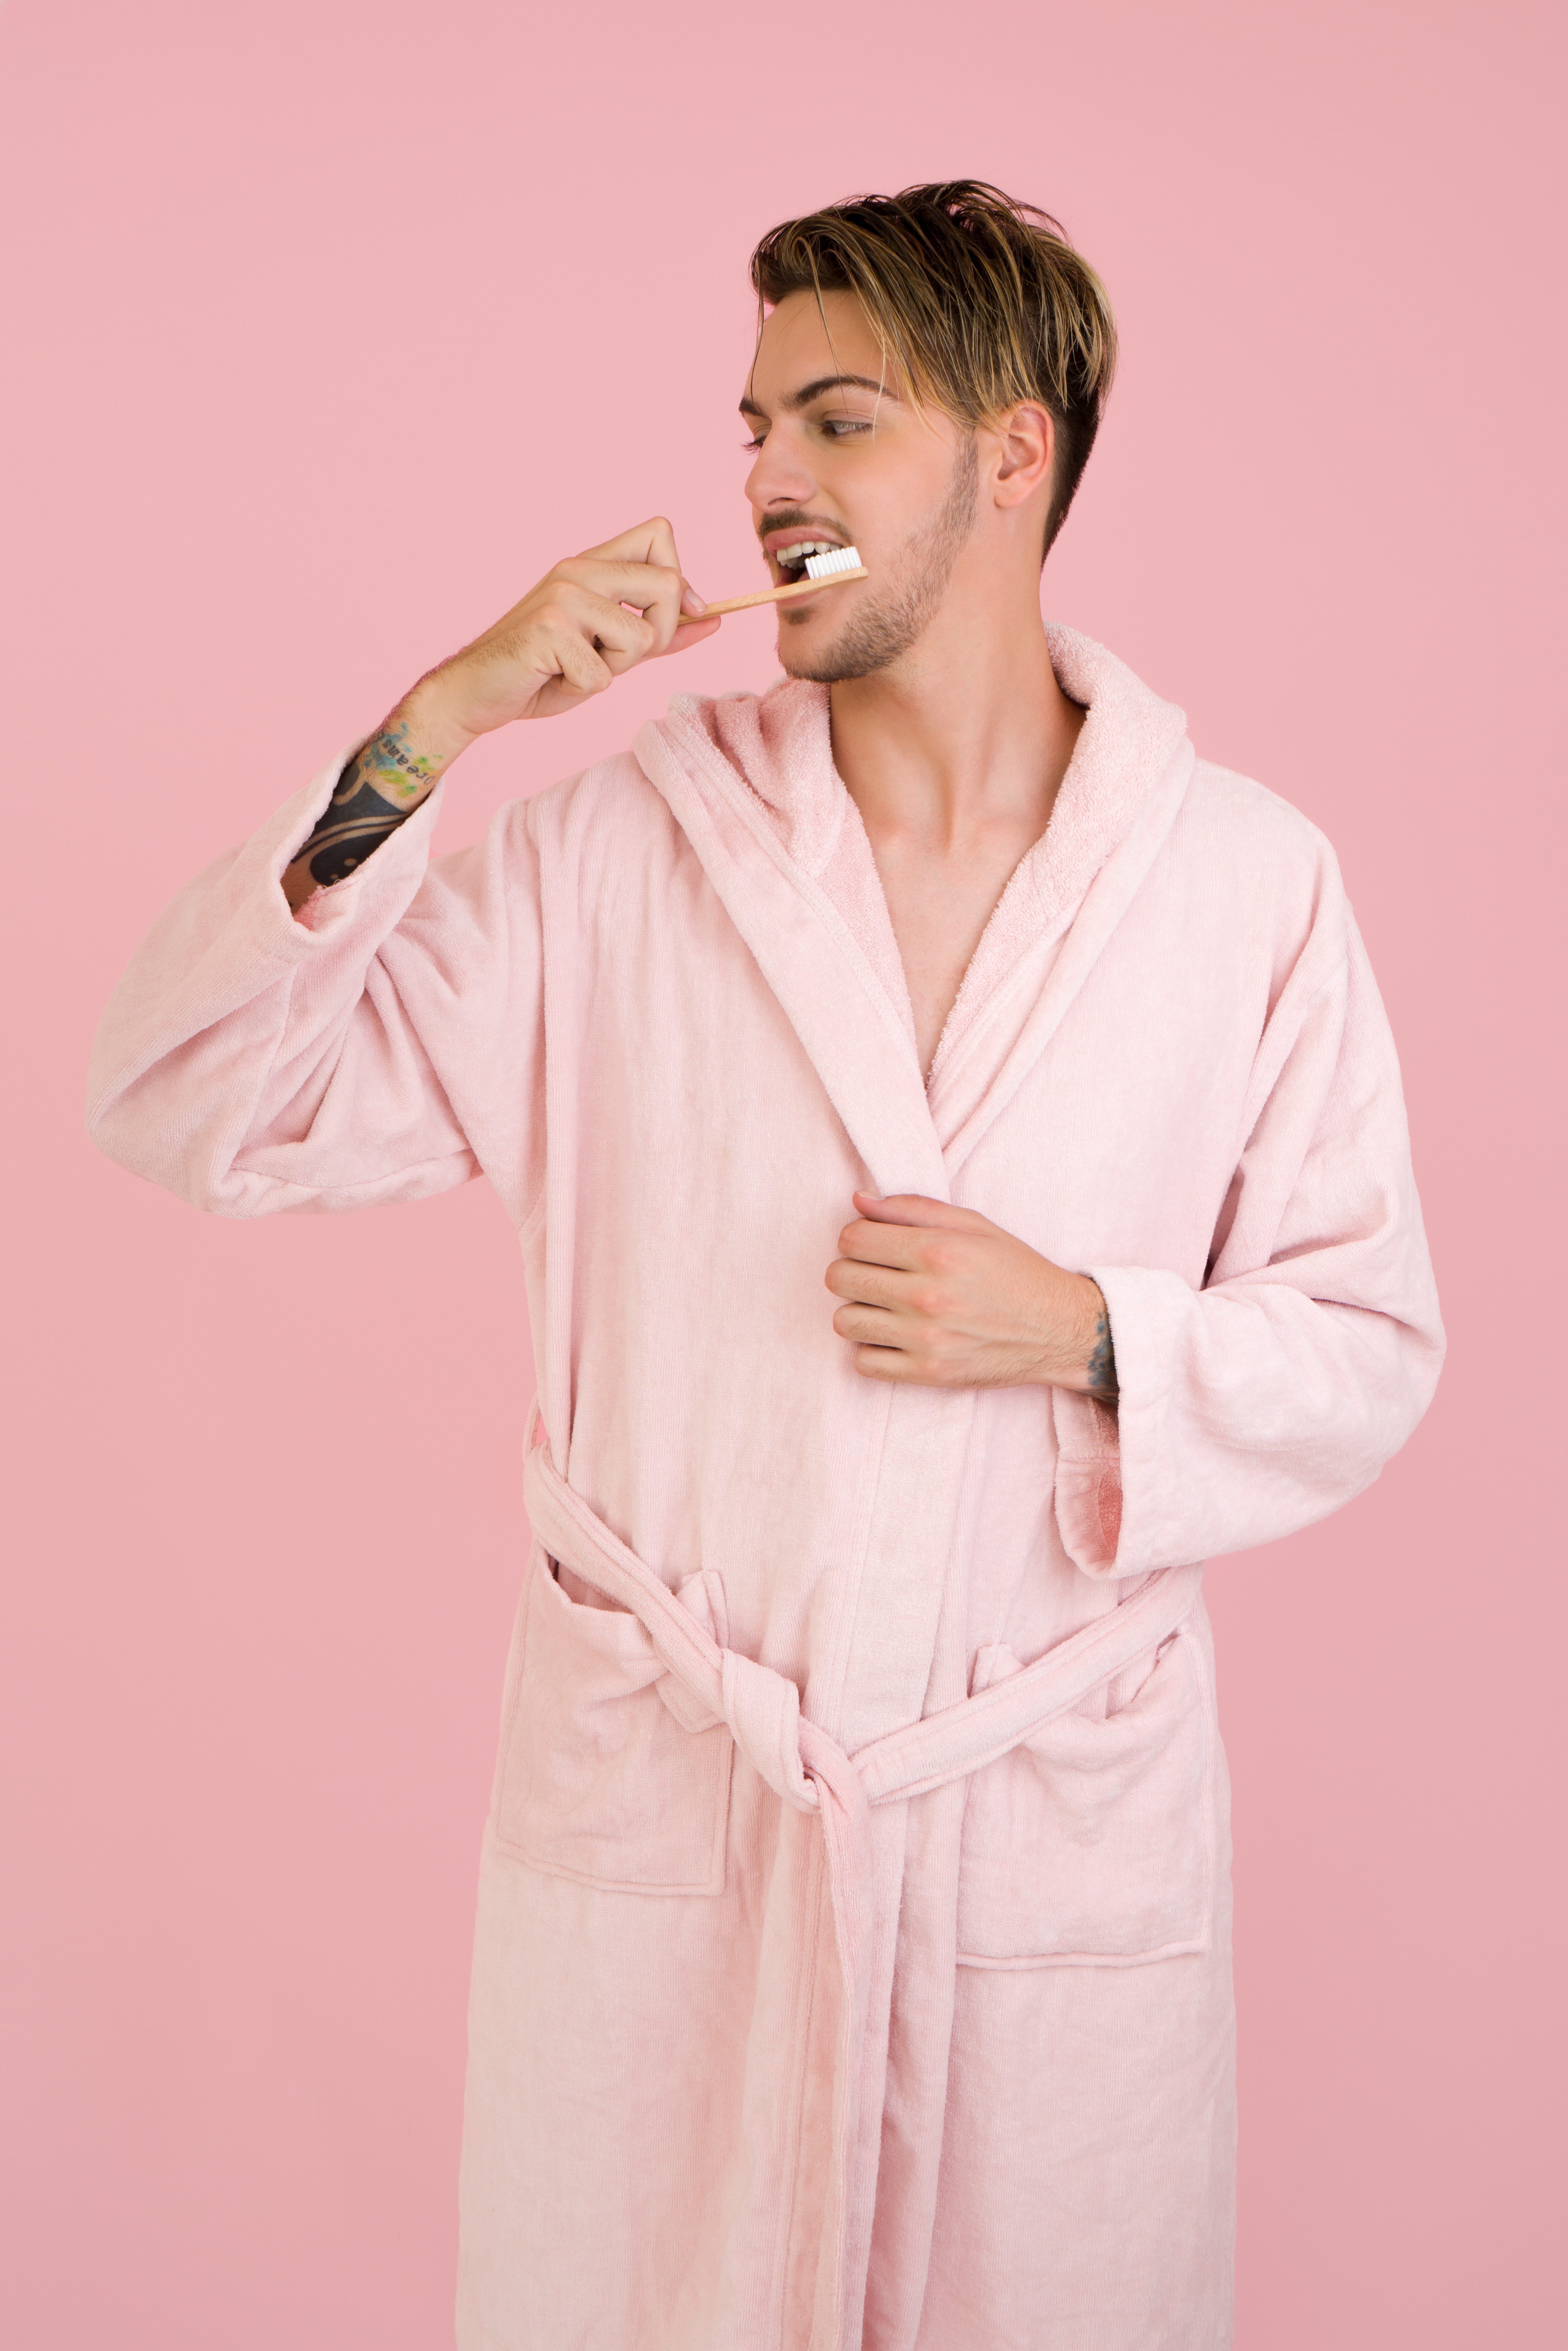
white, pink, clothing, robe, skin, nightwear, nose, forehead, pajamas, lip, peach, outerwear, neck, sleeve